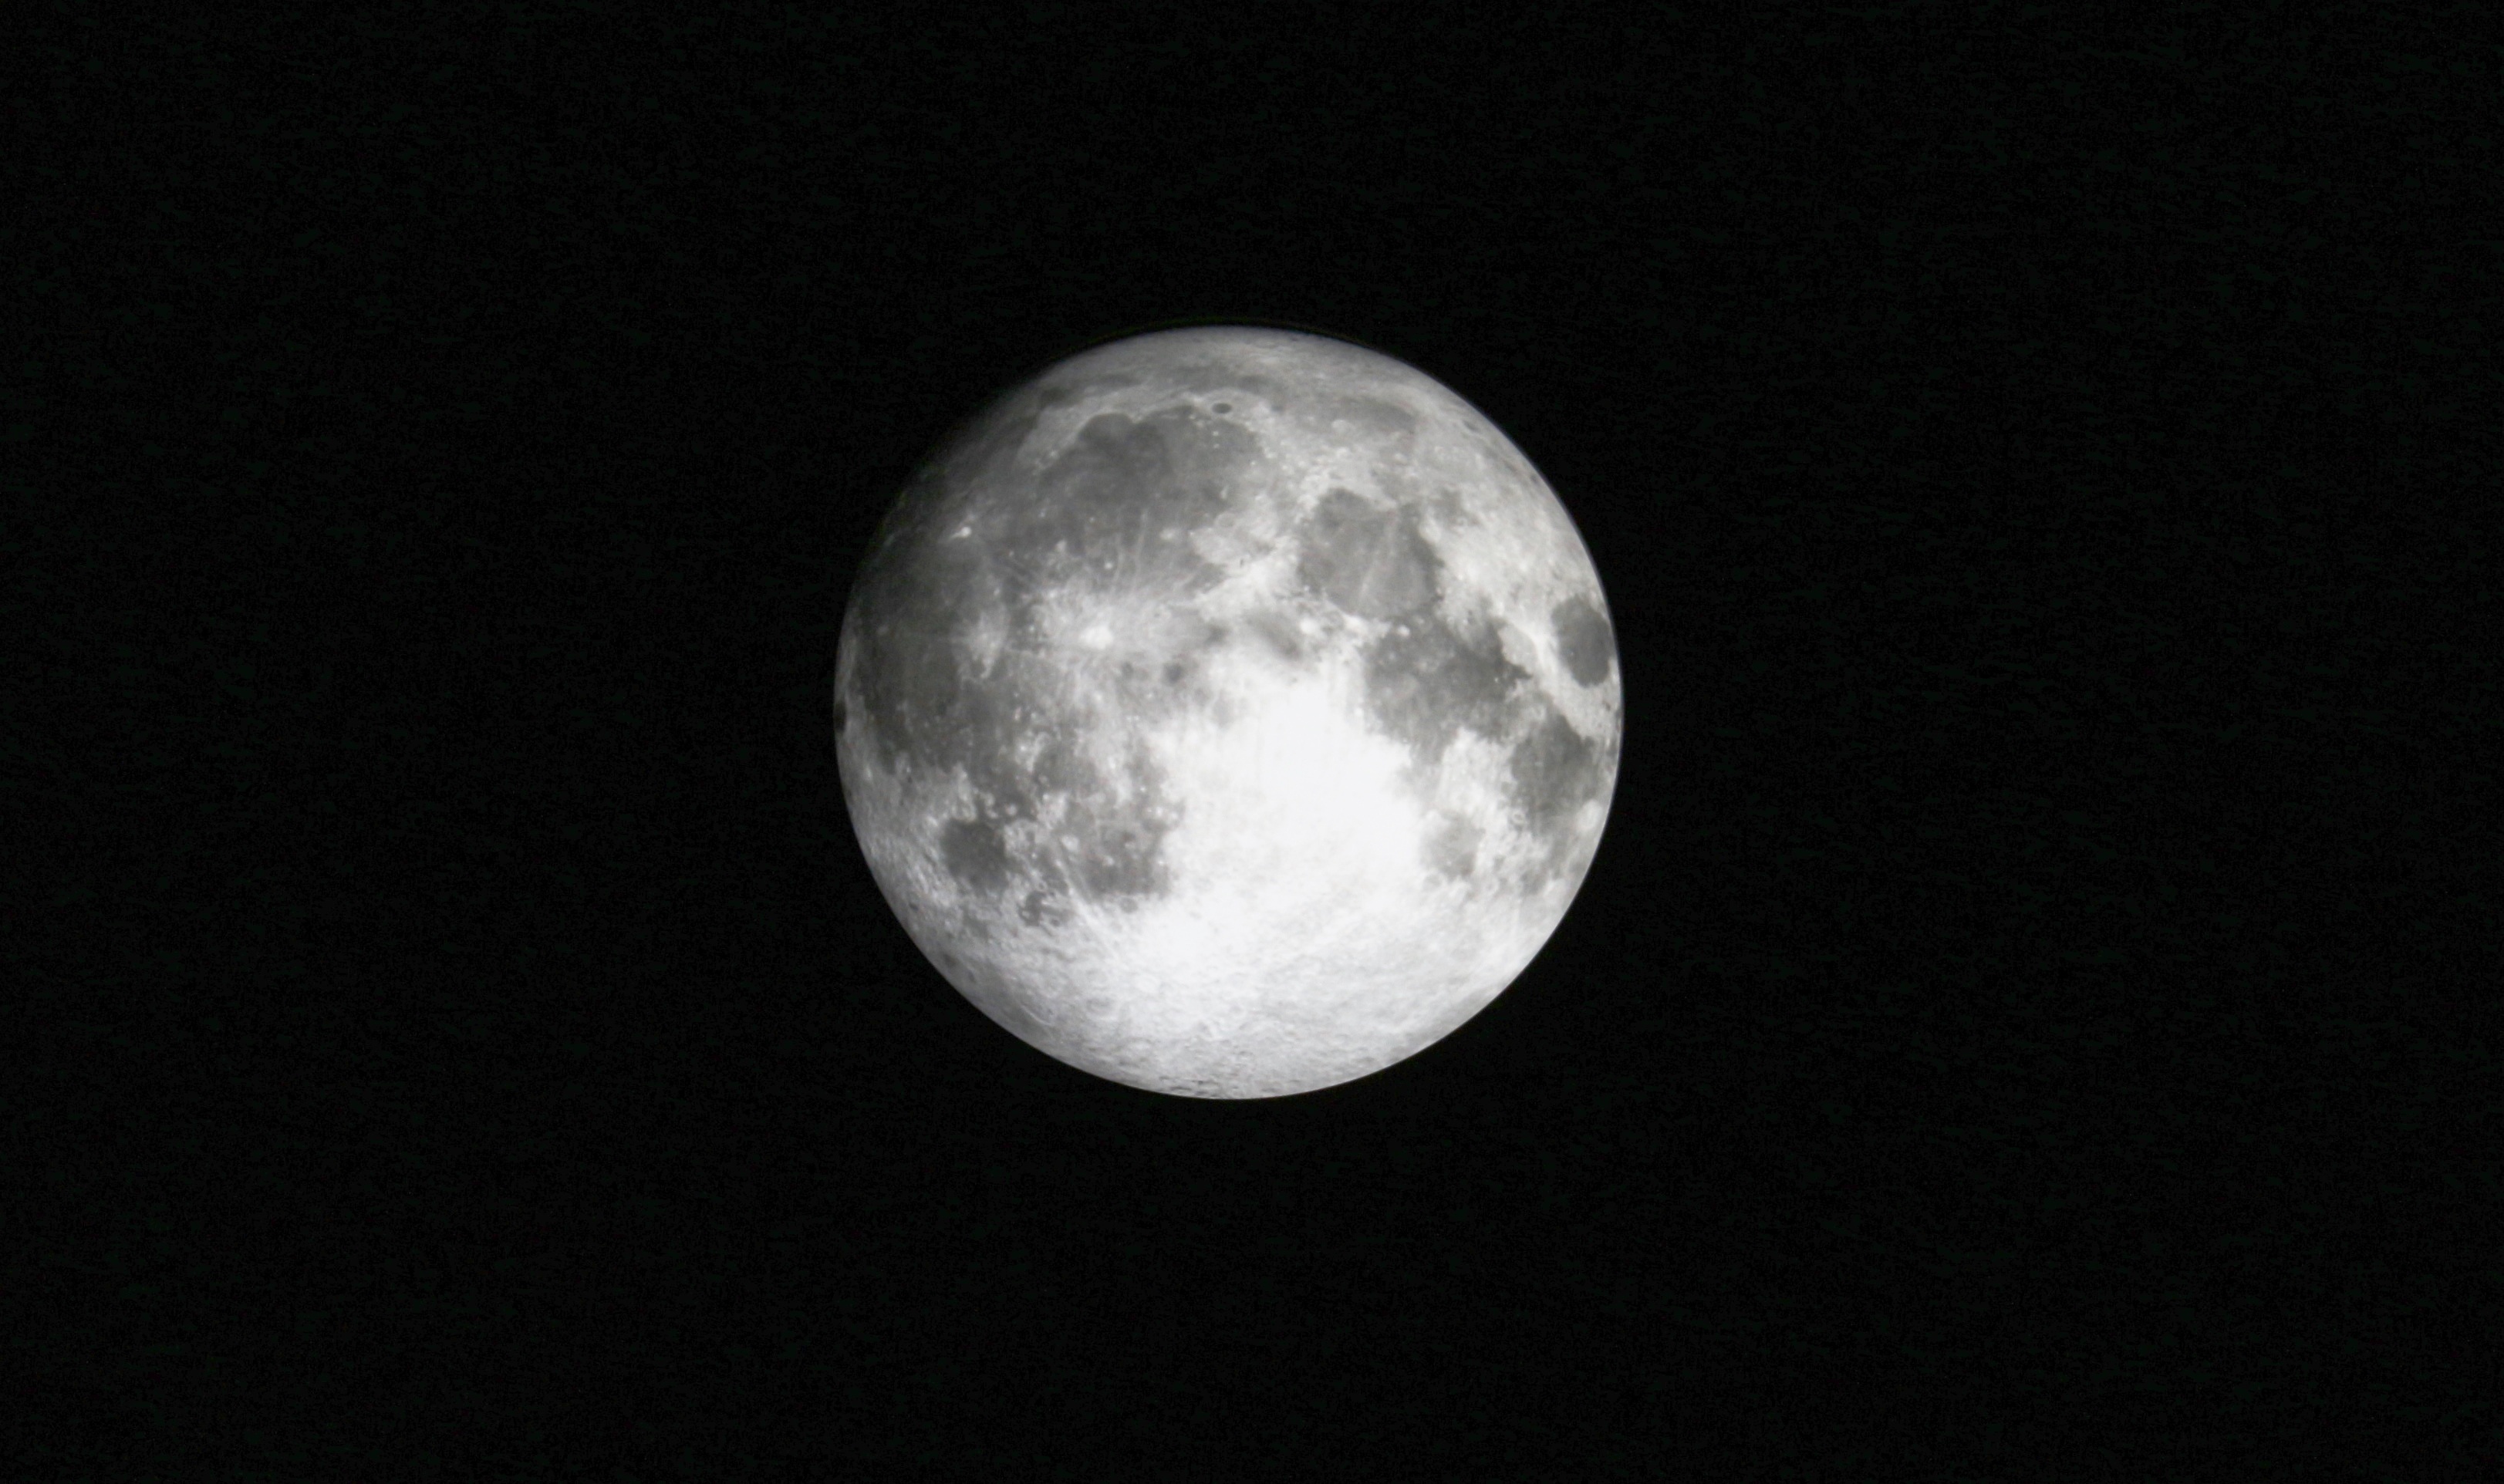
black and white, atmosphere, space, moon, full moon, moonlight, circle, full, astronomy, lunar, celestial, astronomical object